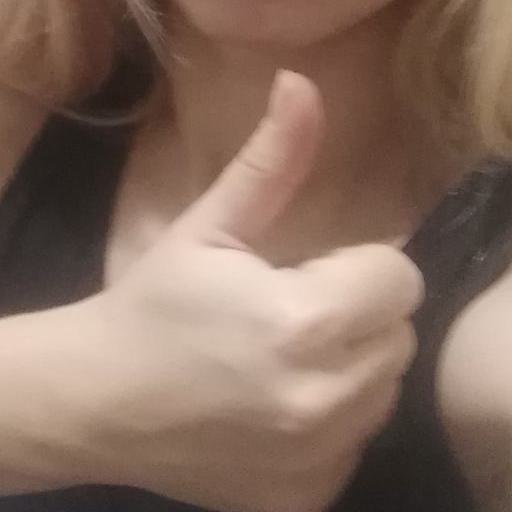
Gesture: like